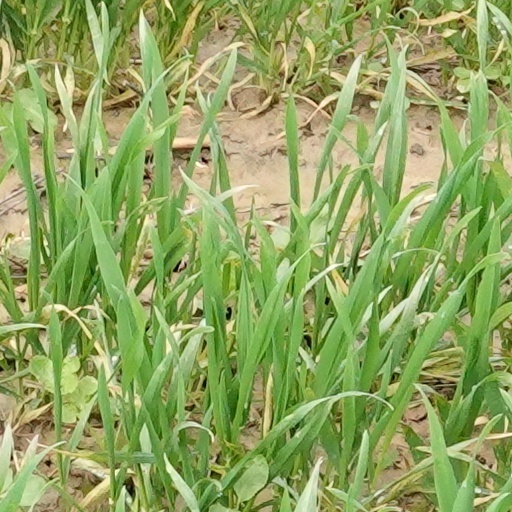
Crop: wheat